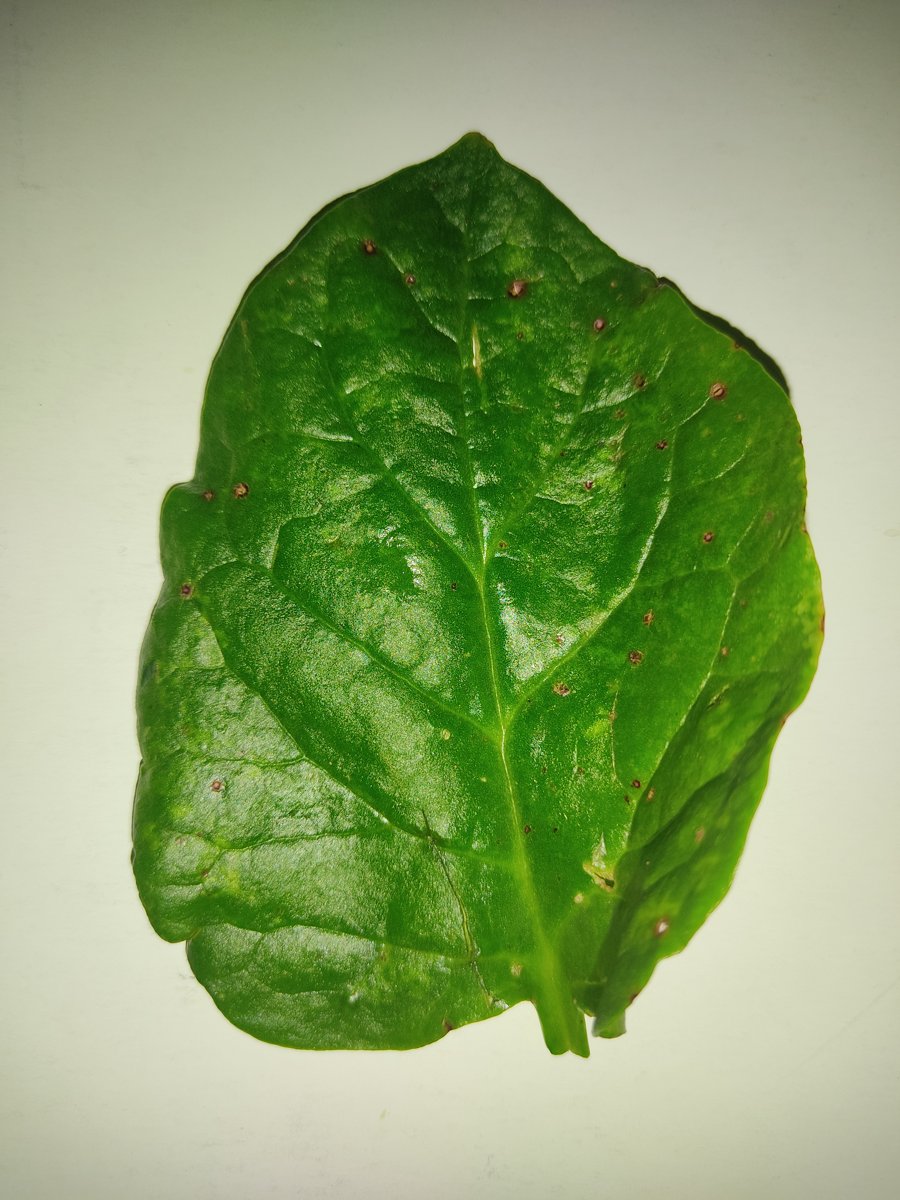
Label: Bacterial-Spot